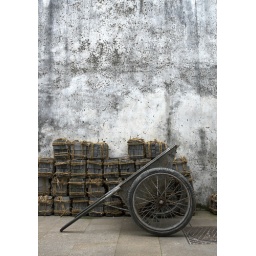
A wheelbarrow and building materials next to a wall in Yu Yuan, Shanghai, China.